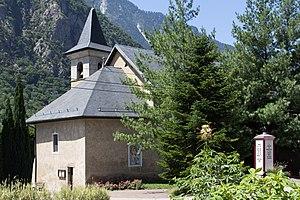
Pontamafrey-Montpascal est une ancienne commune française située dans le département de la Savoie, en région Auvergne-Rhône-Alpes, elle fait partie de l’arrondissement et du canton de Saint-Jean-de-Maurienne.